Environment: lab
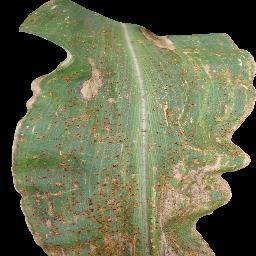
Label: common_rust